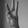
ASL letter: W